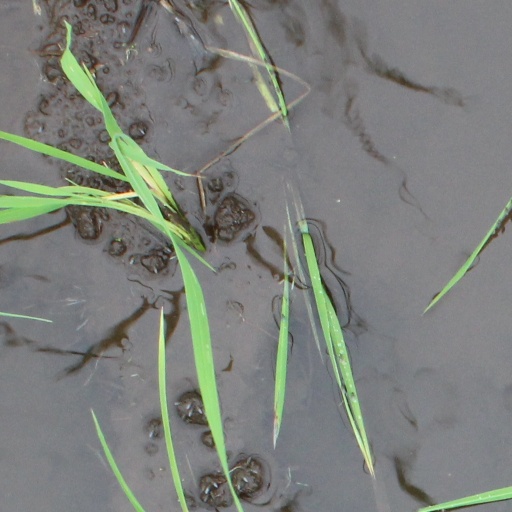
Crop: rice